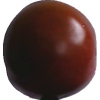
Label: tomato_maroon